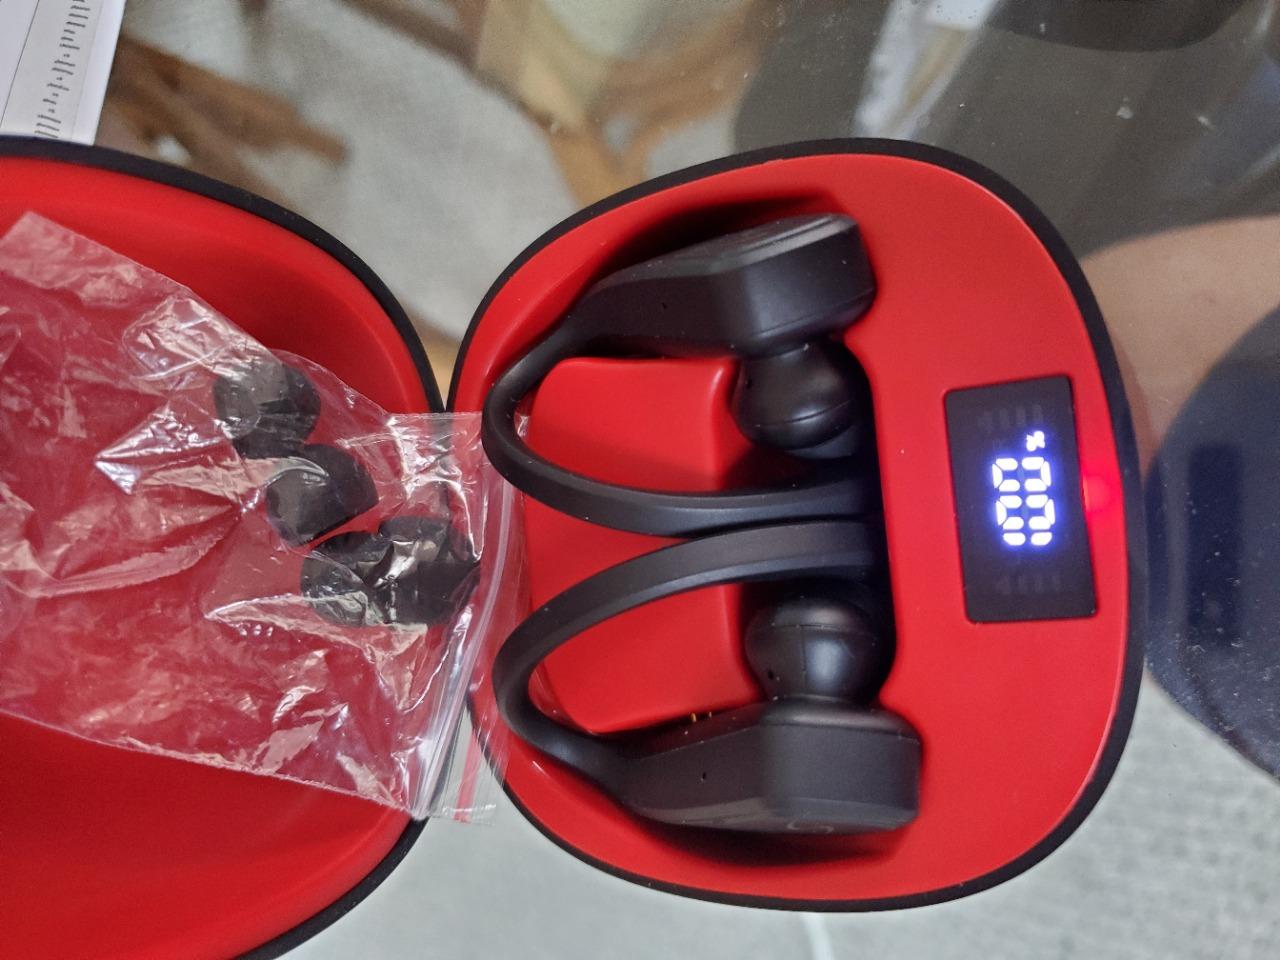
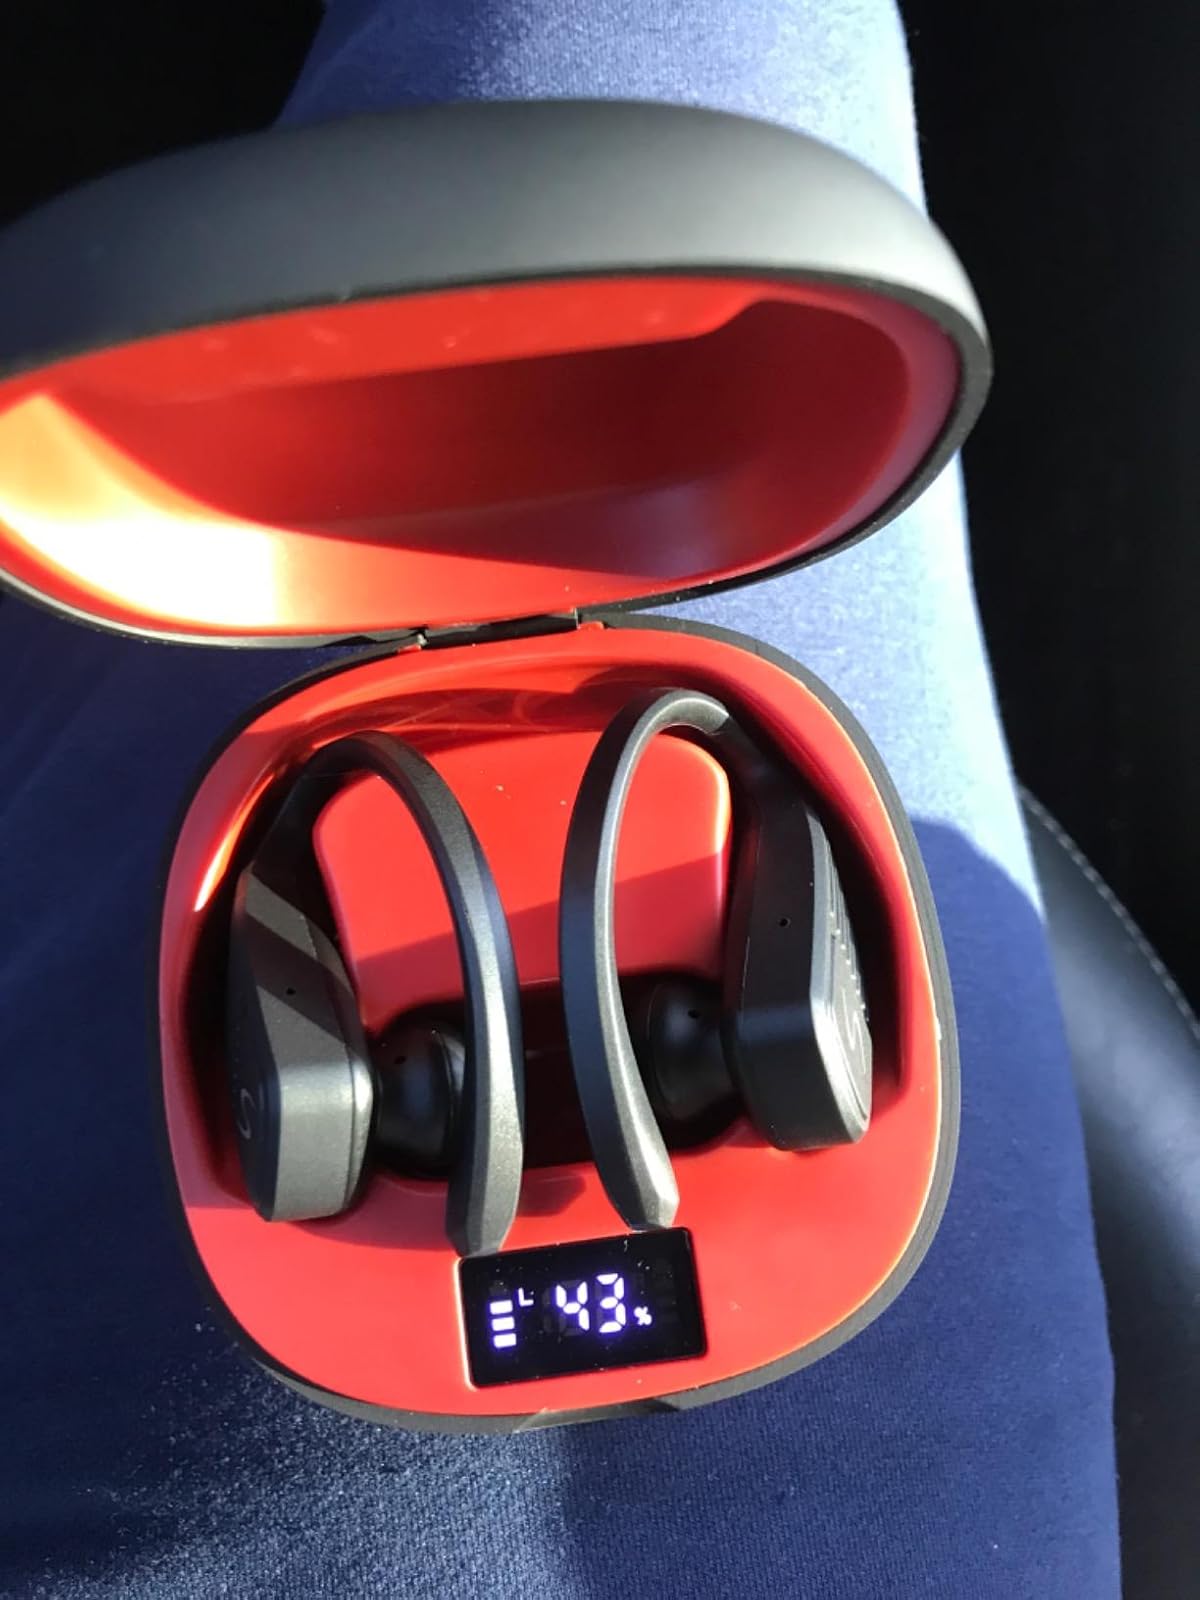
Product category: earbuds
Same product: yes